Free Negro

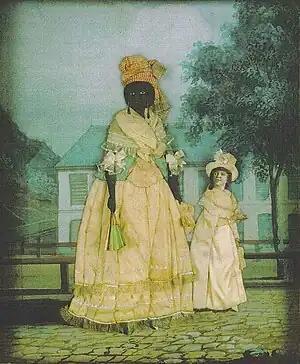
Free woman of color with quadroon daughter (also free); late 18th-century collage painting, New Orleans.

In the British colonies in North America and in the United States before the abolition of slavery in 1865, free Negro or free Black described the legal status of African Americans who were not enslaved. The term was applied both to formerly enslaved people (freedmen) and to those who had been born free (free people of color), whether of African or mixed descent.